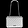
Label: Bag